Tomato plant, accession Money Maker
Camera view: horizontal (90 deg, fisheye); turntable rotation: 270 degrees
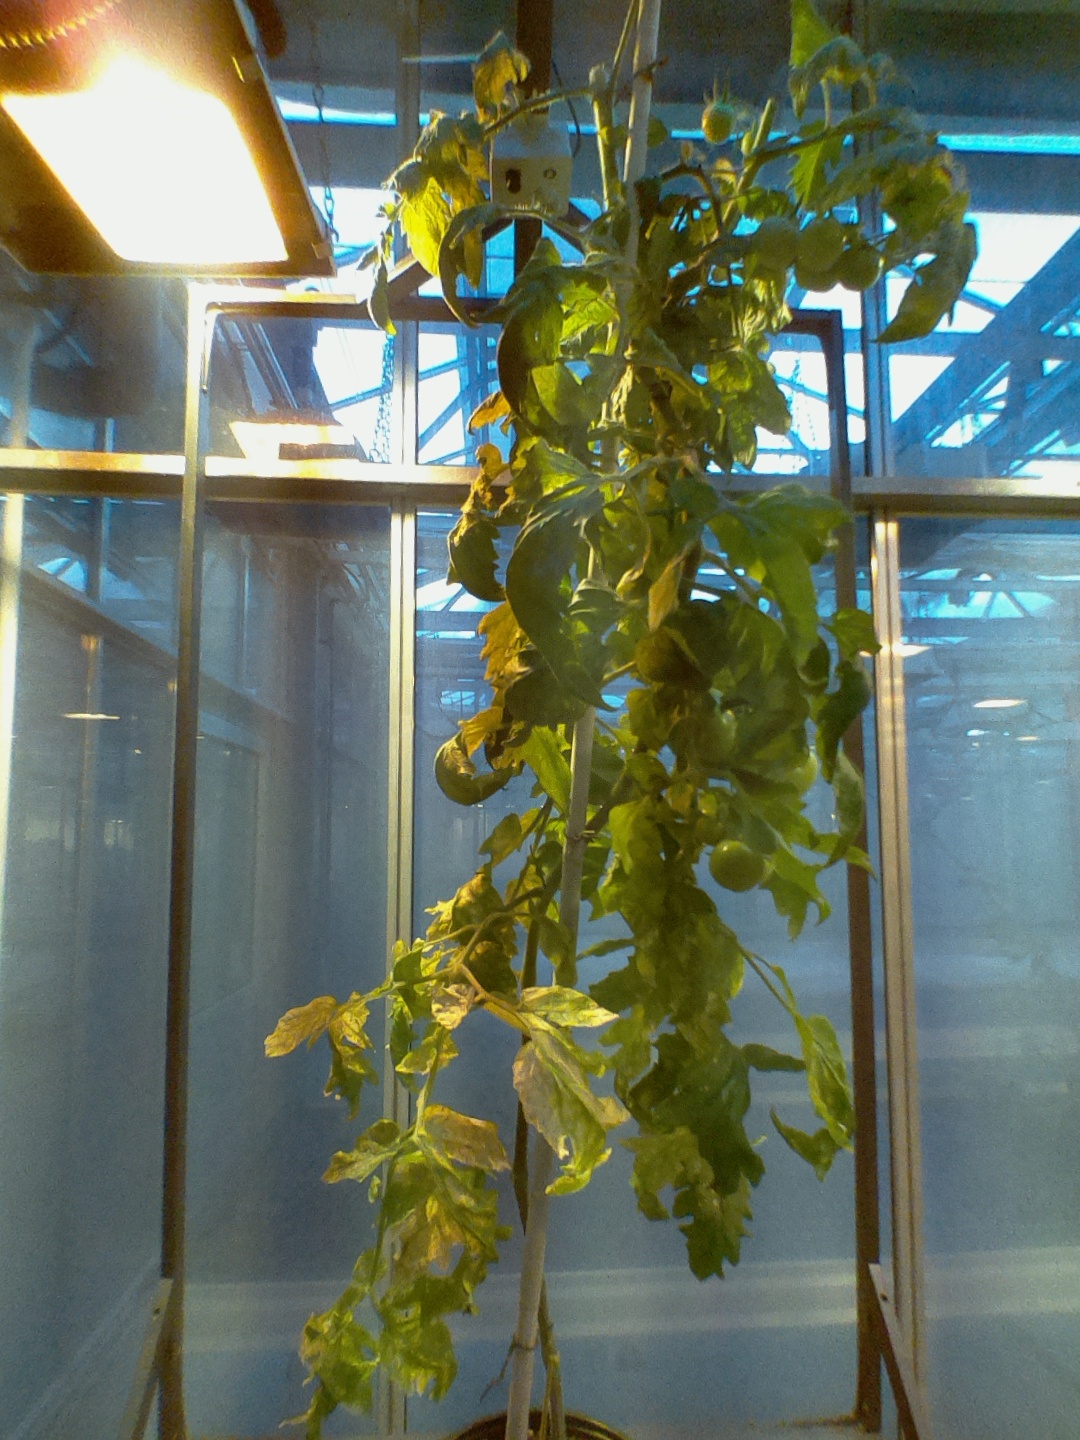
BBCH growth stage 79: 90% -100% of final fruit size